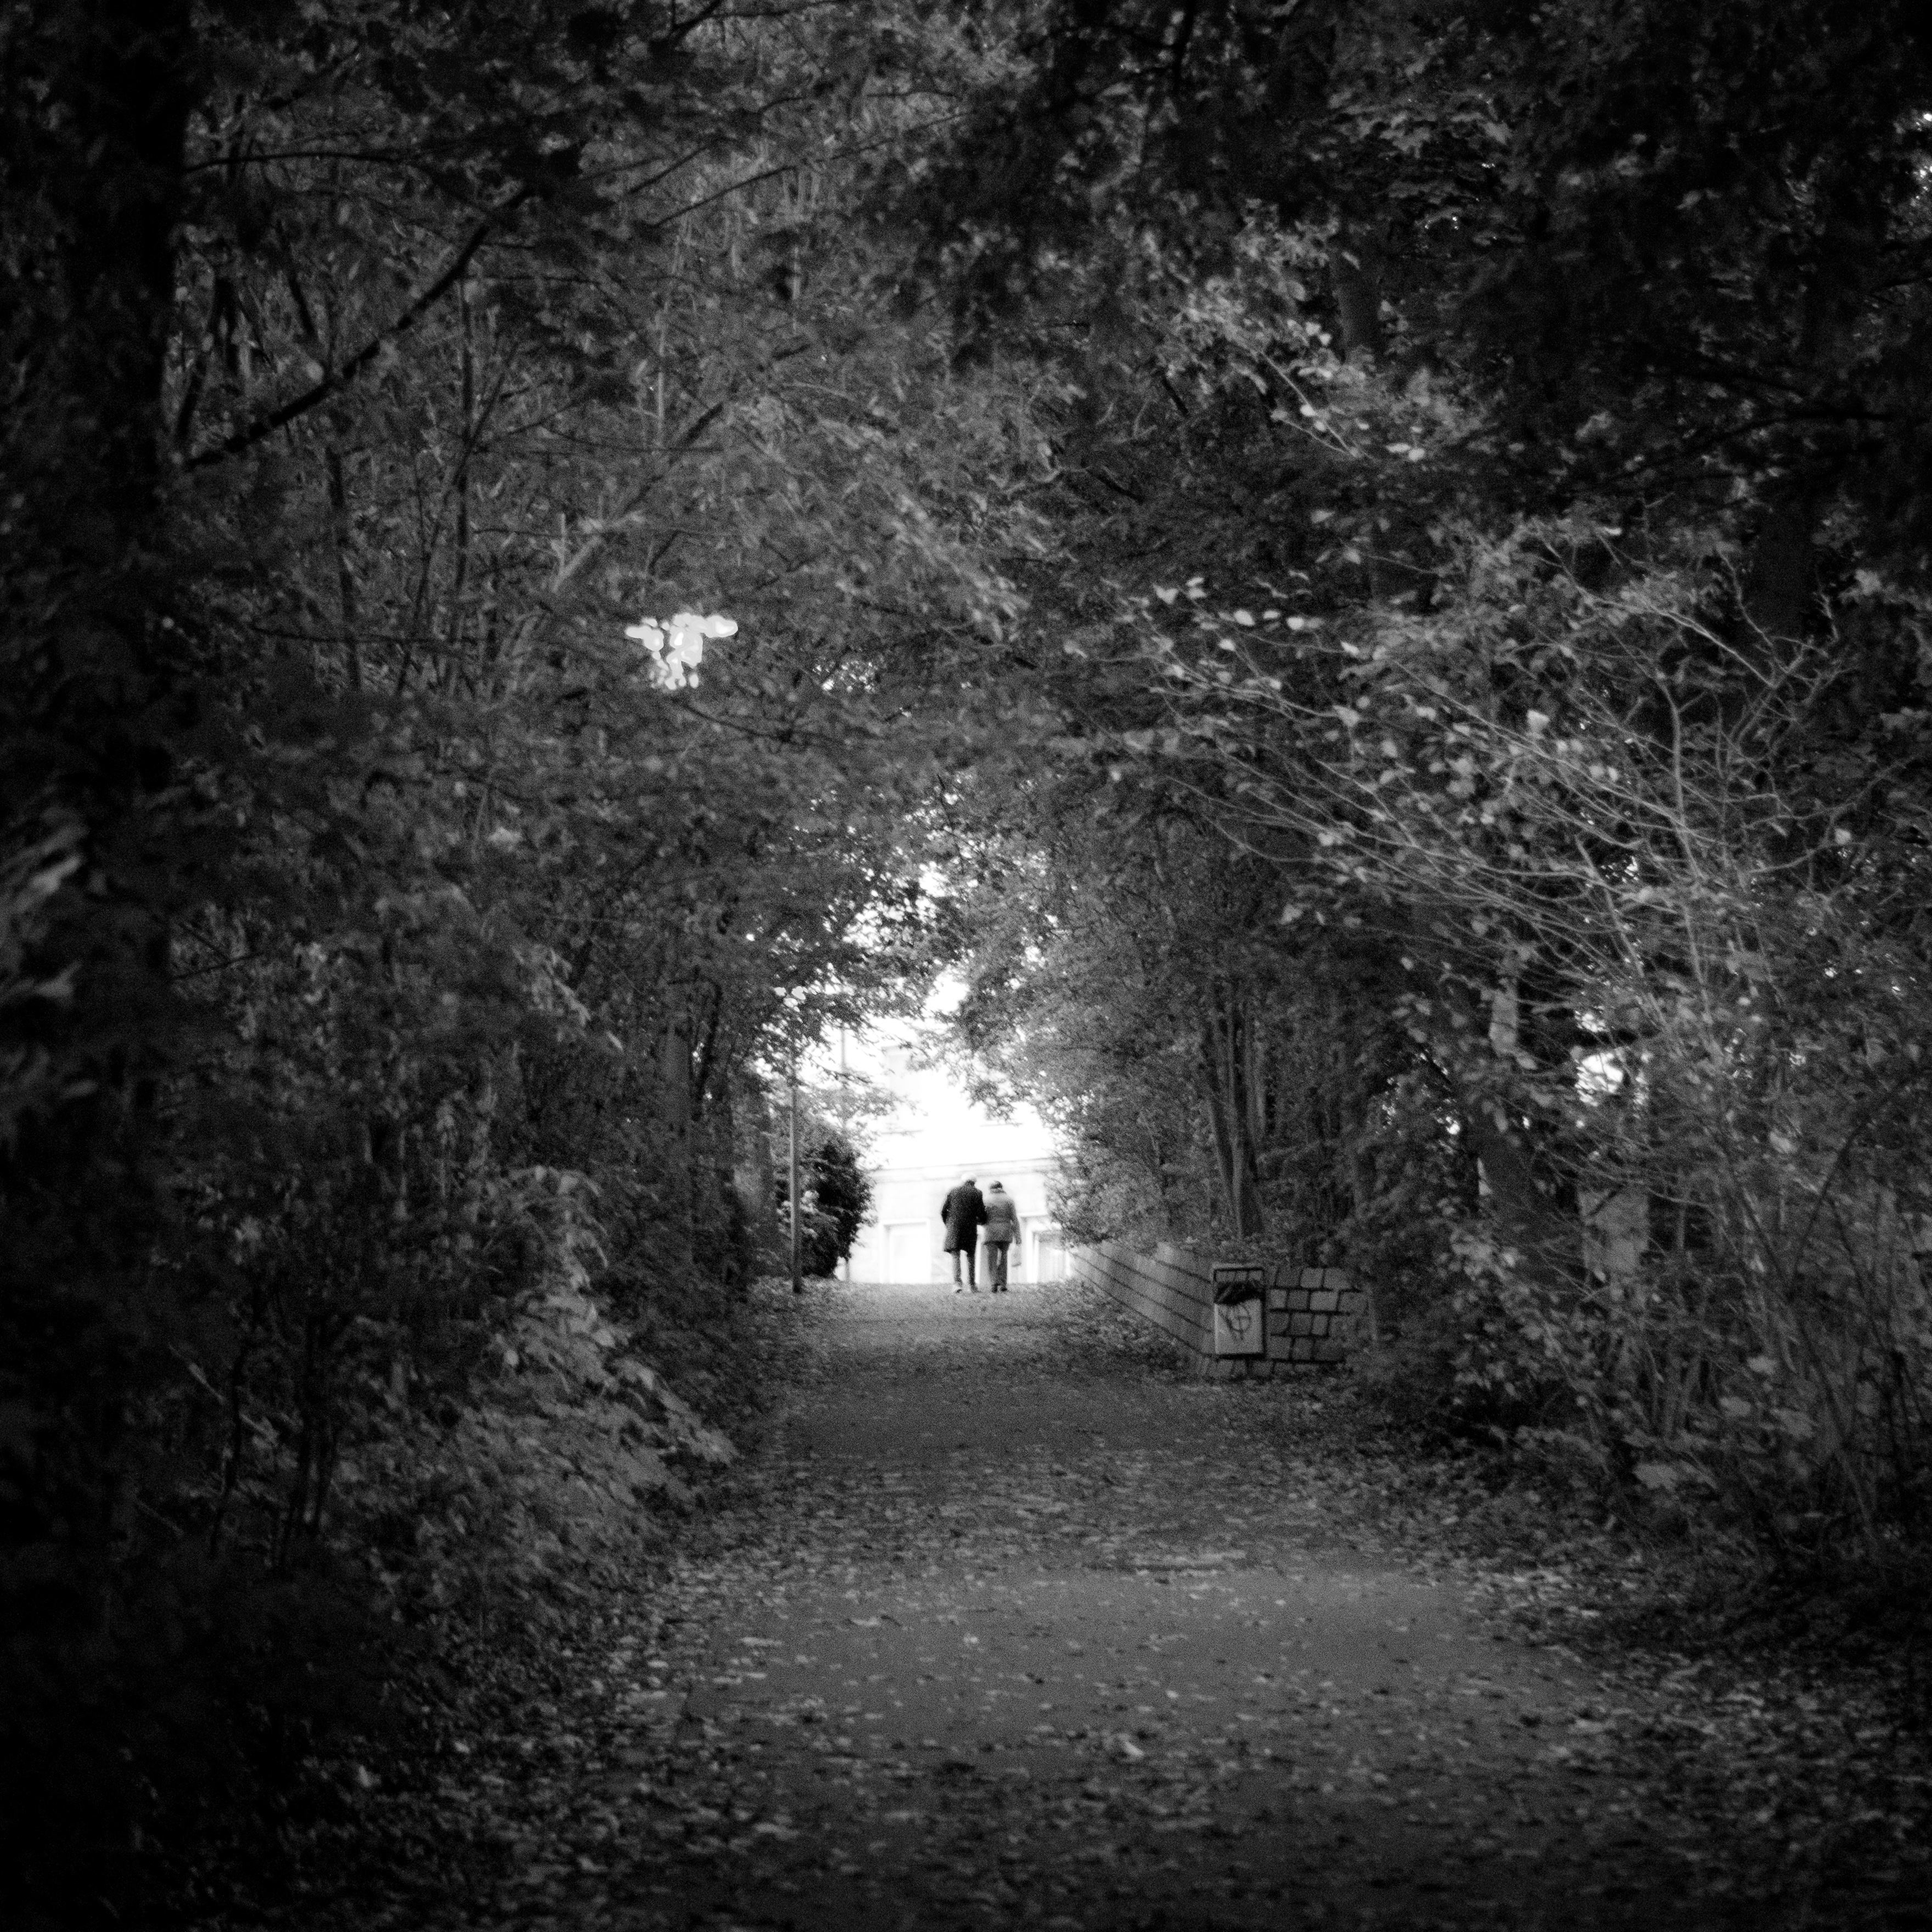
tree, nature, forest, light, black and white, night, photography, sunlight, morning, fall, old, tunnel, love, autumn, couple, darkness, black, monochrome, marriage, leaves, candid, happy, germany, see, bavaria, woodland, habitat, streetscene, end, nuremberg, sonystreetphotographer, n rnberg, wh rder, monochrome photography, atmospheric phenomenon, woody plant